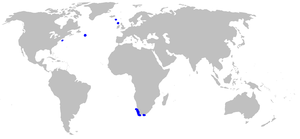
Apristurus microps est une espèce de requins.